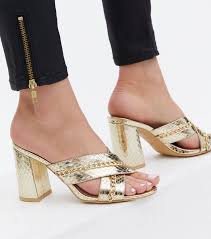
Label: Clog